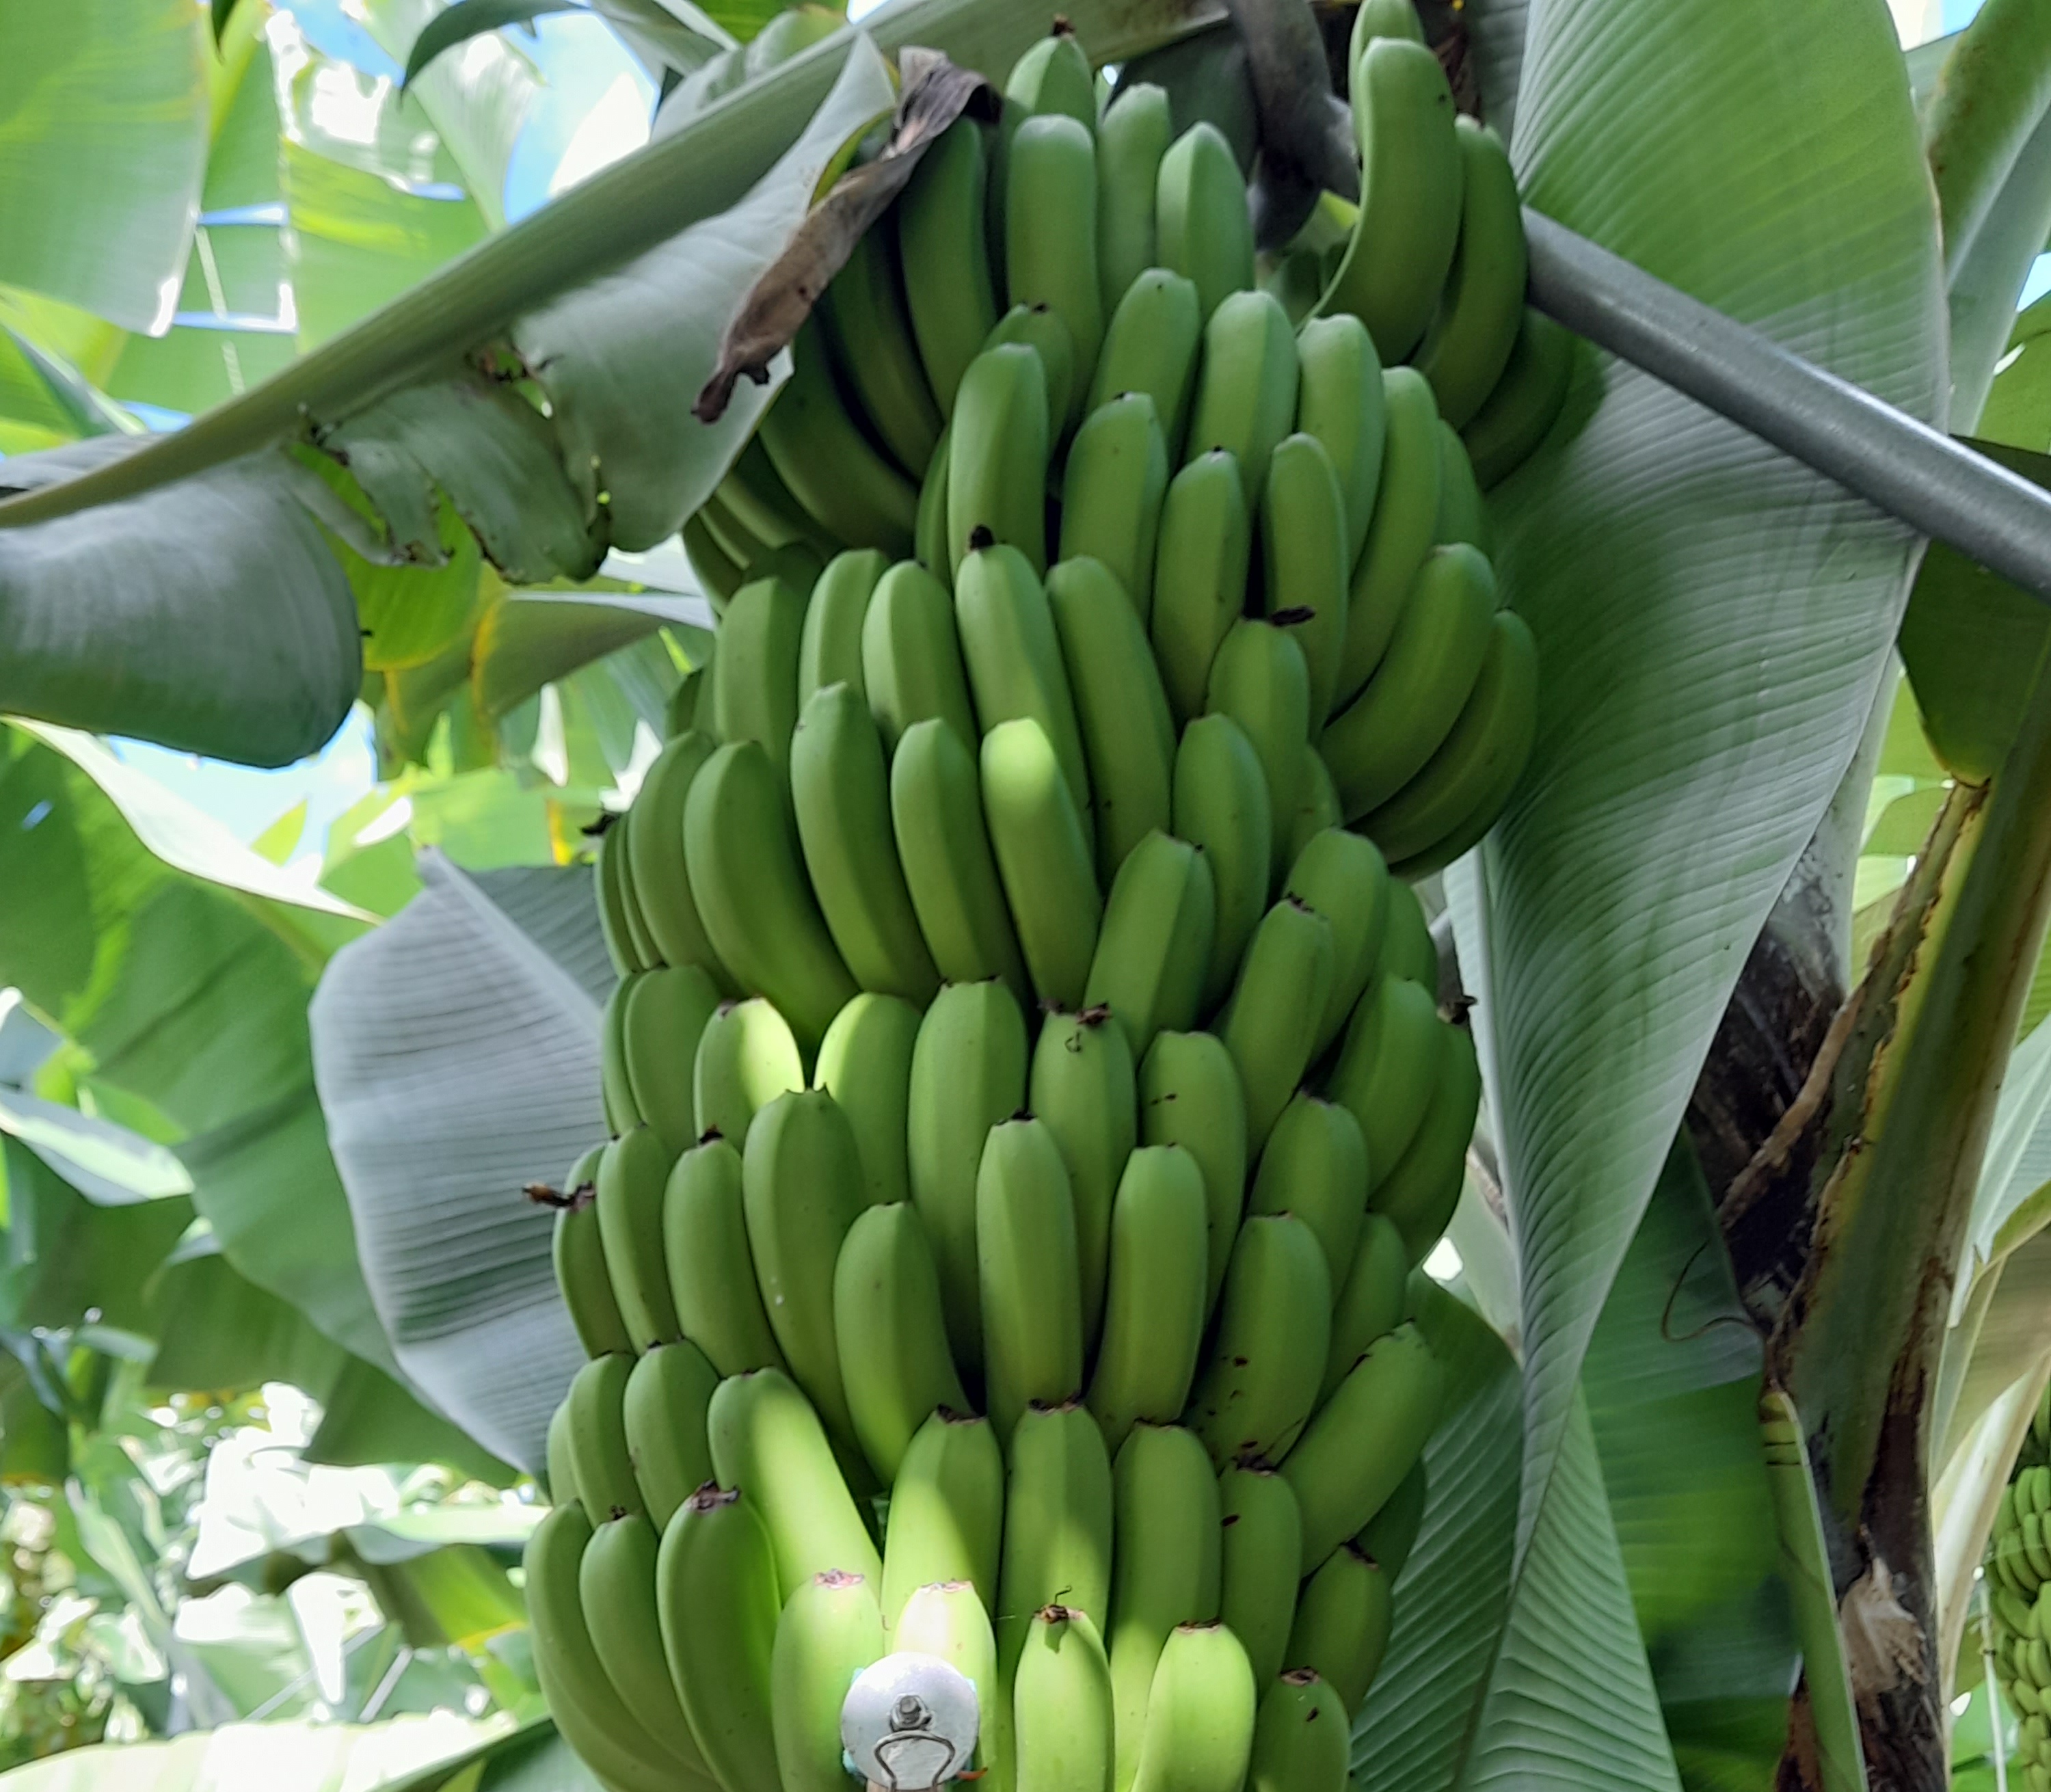
Label: Keep